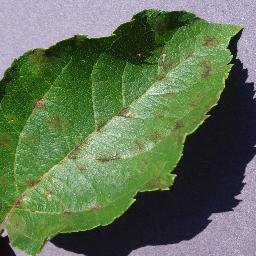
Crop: apple
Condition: scab